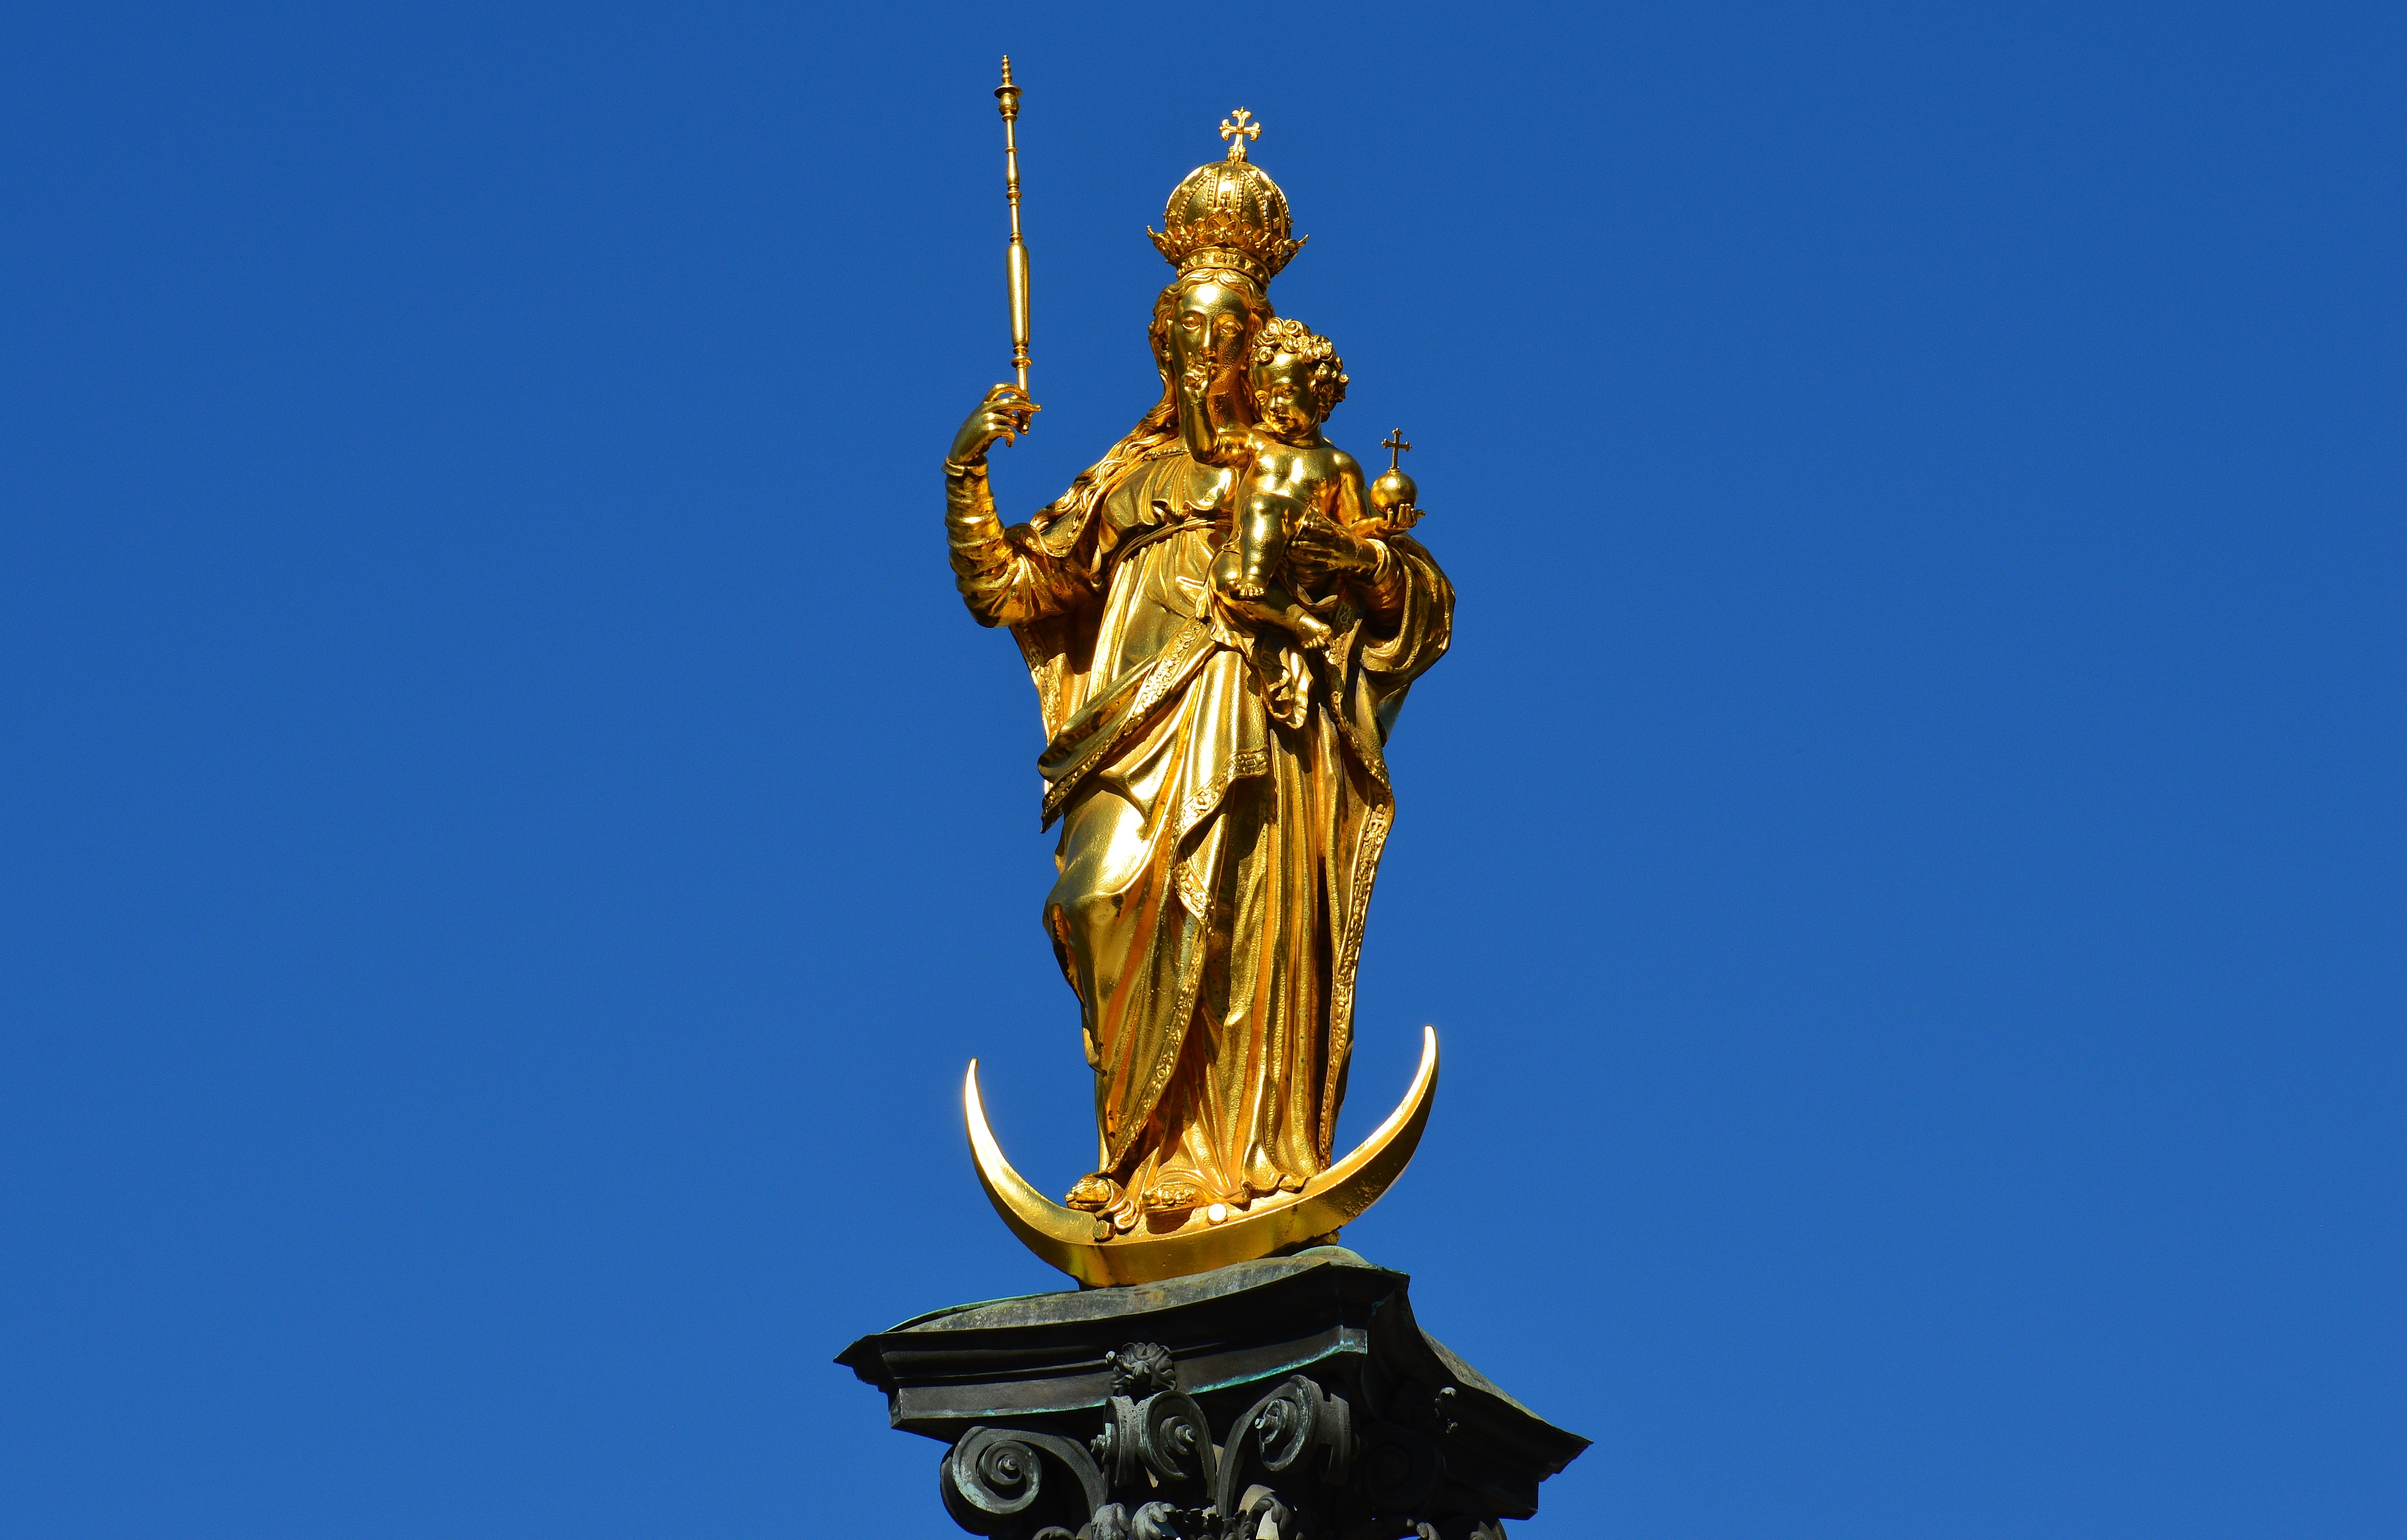
monument, statue, landmark, sculpture, munich, marienplatz, virgin mary